Alliance A-1 Argo

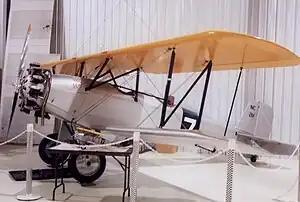
The sole surviving airworthy A-1 Argo biplane, 1929-built, at the Golden Wings Air Museum at Anoka near Minneapolis, Minnesota.

The Alliance A-1 Argo was an American-built two-seat biplane of the late 1920s.